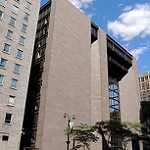
Scene: Outdoor